ASC Oțelul Galați

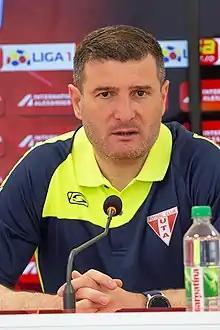
László Balint is the current head coach of the club.

Grigoraş left the club at the end of the 2013–14 season, and Ionuţ Badea was hired for the new season. Poor results led to Badea's resignation and the arrival of Ewald Lienen, a German coach trained in the Bundesliga. He managed to finish the season with Oțelul in 10th place. After this season, Lienen and almost all of the players left due to financial mismanagement. The 2014–15 season brought huge changes at Oțelul. Team owner Dan Adamescu was arrested in a case of bribery, and a lack of financing made transfers difficult. Among the coaches brought in and subsequently fired were: Michael Weiß, Tibor Selymes and Florin Marin. Additionally, Liga I reorganised so the bottom six teams in the table were relegated instead of just four. Oțelul finished 17th and was relegated to Liga II after 23 consecutive seasons in the top flight of the Romanian football. Oțelul played 27 seasons in Liga I, holding 16th place in the Liga I All-time table. Oțelul is the second-best Moldovan team in this ranking, surpassed only by FCM Bacău, but it is the only Moldovan side to win a national title.